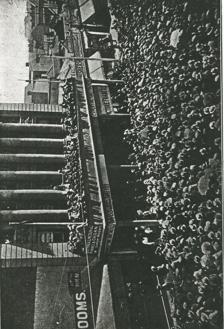
Building: Johannesburg Trades Hall
Country: South Africa
Year built: 1914
Building in Johannesburg Trades Hall Declaration of the strike in March 6, 1922 General information Status Completed Location Johannesburg , South Africa Completed 1914 Height Roof 102 metres (335 ft) Technical details Floor count 4 Design and construction Architect(s) Aburrow & Treeby The Trades Hall is one of the oldest Edwardian buildings in the city of Johannesburg . Beyond its architectural importance, the building has historical significance as the previous headquarters of the Trade Unions. It is associated with many historical events such as the 1922 Rand Revolt . In 1986 it was listed as one of Johannesburg's 100 most important heritage buildings. The Johannesburg Trades Hall in 1985 References